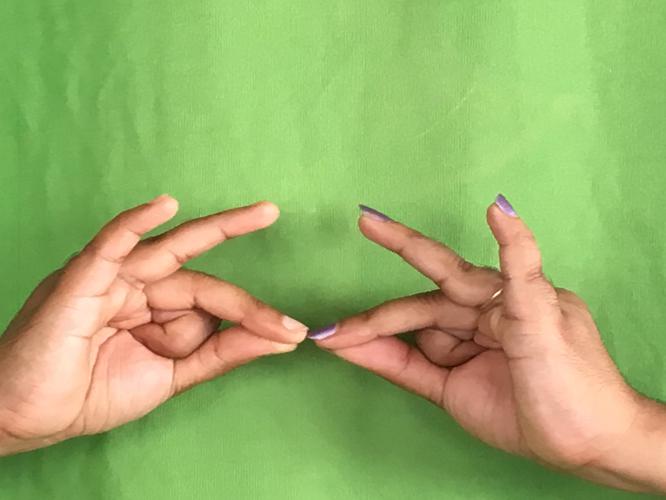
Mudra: Sakata
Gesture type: double_hand